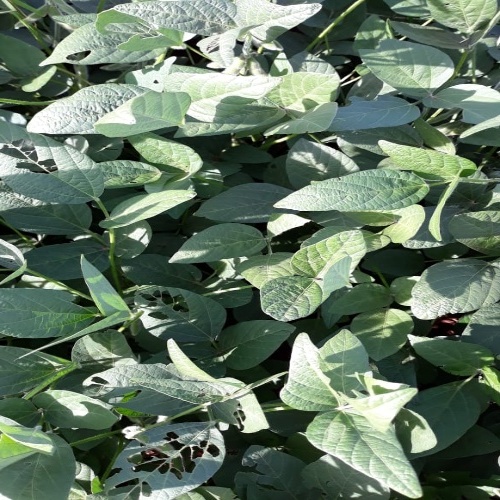
Label: Caterpillar